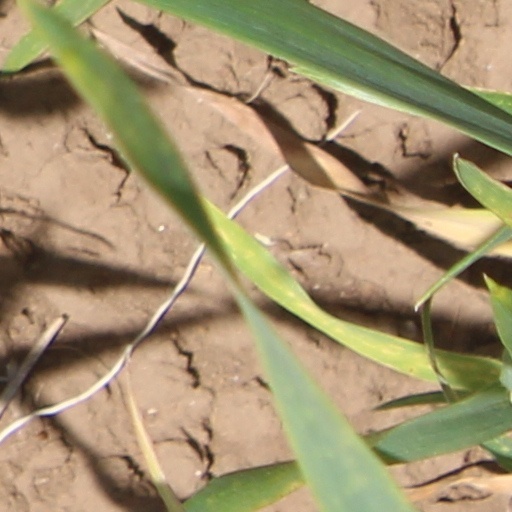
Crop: wheat